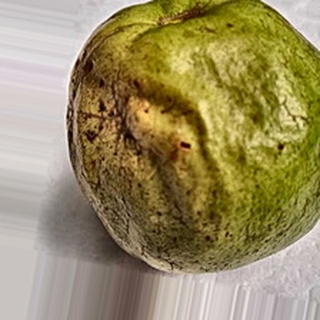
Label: guava_fruit_fly